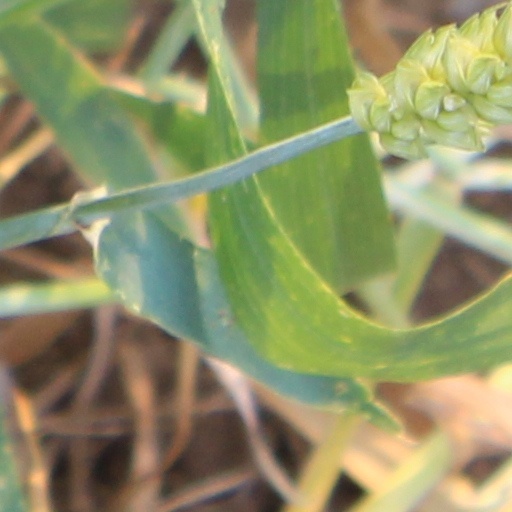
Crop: wheat